Bungee jumping

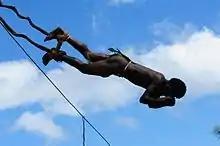
Land diving is a rite of passage for boys of the South Pacific island of Pentecost

The land diving (Sa: "") of Pentecost Island in Vanuatu is an ancient ritual in which young men jump from tall wooden platforms with vines tied to their ankles as a test of their courage and passage into manhood. Unlike in modern bungee-jumping, land-divers intentionally hit the ground, but the vines absorb sufficient force to make the impact non-lethal. The land-diving ritual on Pentecost has been claimed as an inspiration by A. J. Hackett, prompting calls from the islanders' representatives for compensation for what they view as the unauthorised appropriation of their cultural property.